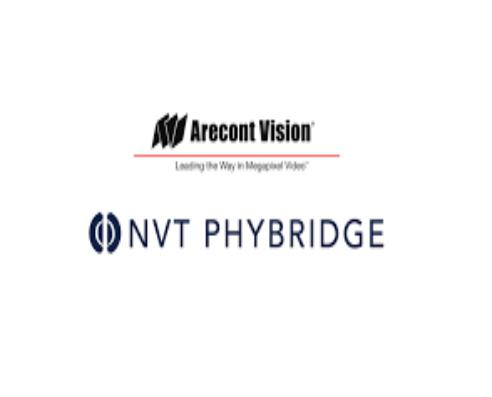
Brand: Arecont Vision
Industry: Electronic